Millions (2004 film)

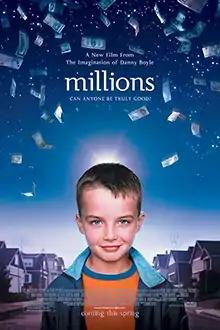
Theatrical release poster

Millions is a 2004 British comedy-drama film directed by Danny Boyle, and starring Alex Etel, Lewis Owen McGibbon, and James Nesbitt. The film's screenwriter Frank Cottrell-Boyce adapted his screenplay into a novel while the film was still in the process of being made. The novel was subsequently awarded the Carnegie Medal.